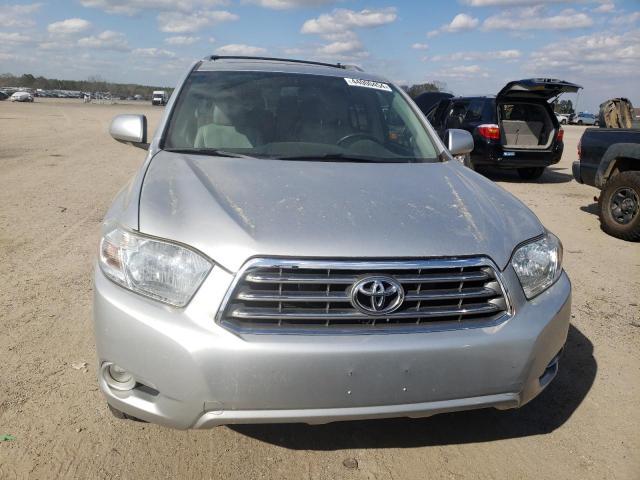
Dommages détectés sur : capot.
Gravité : mineur